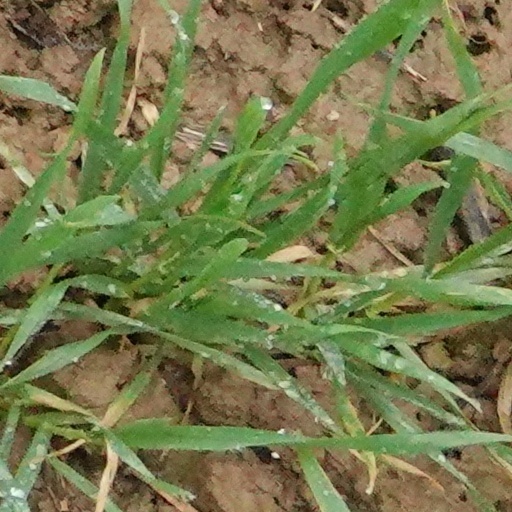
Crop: wheat